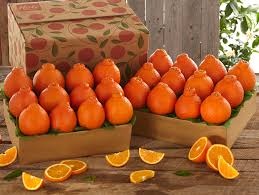
Label: mandarine